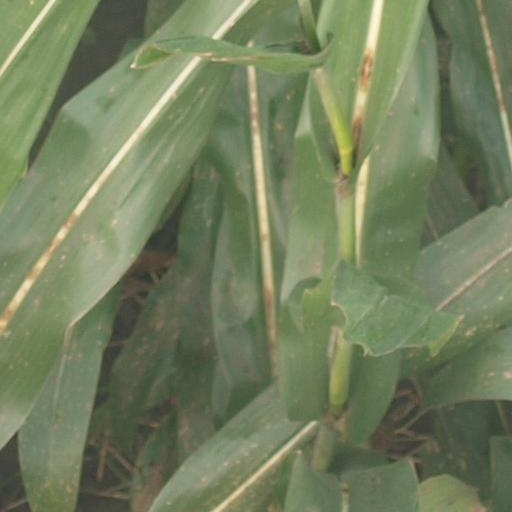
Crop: maize; corn